Albinism

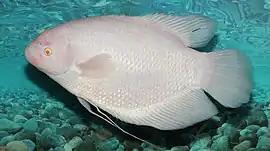
Albino giant gourami

An albino bird has a white beak, white plumage, non-coloured skin, white talons and pink or red eyes.